Dunedin Theatre Awards

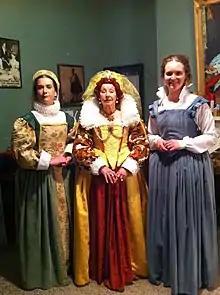
Some of the costumes for "Mary Stuart," which won Charmian Smith the 2016 costume design award. From left, Emer Lyons as the maid, Terry MacTavish as Elizabeth I, and Helen Fearnley, who received the Outstanding Performance award for her role as Mary Stuart.

The 2017 award ceremony was held on 4 December at the Athenaeum Theatre.